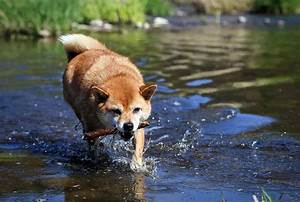
Label: cane